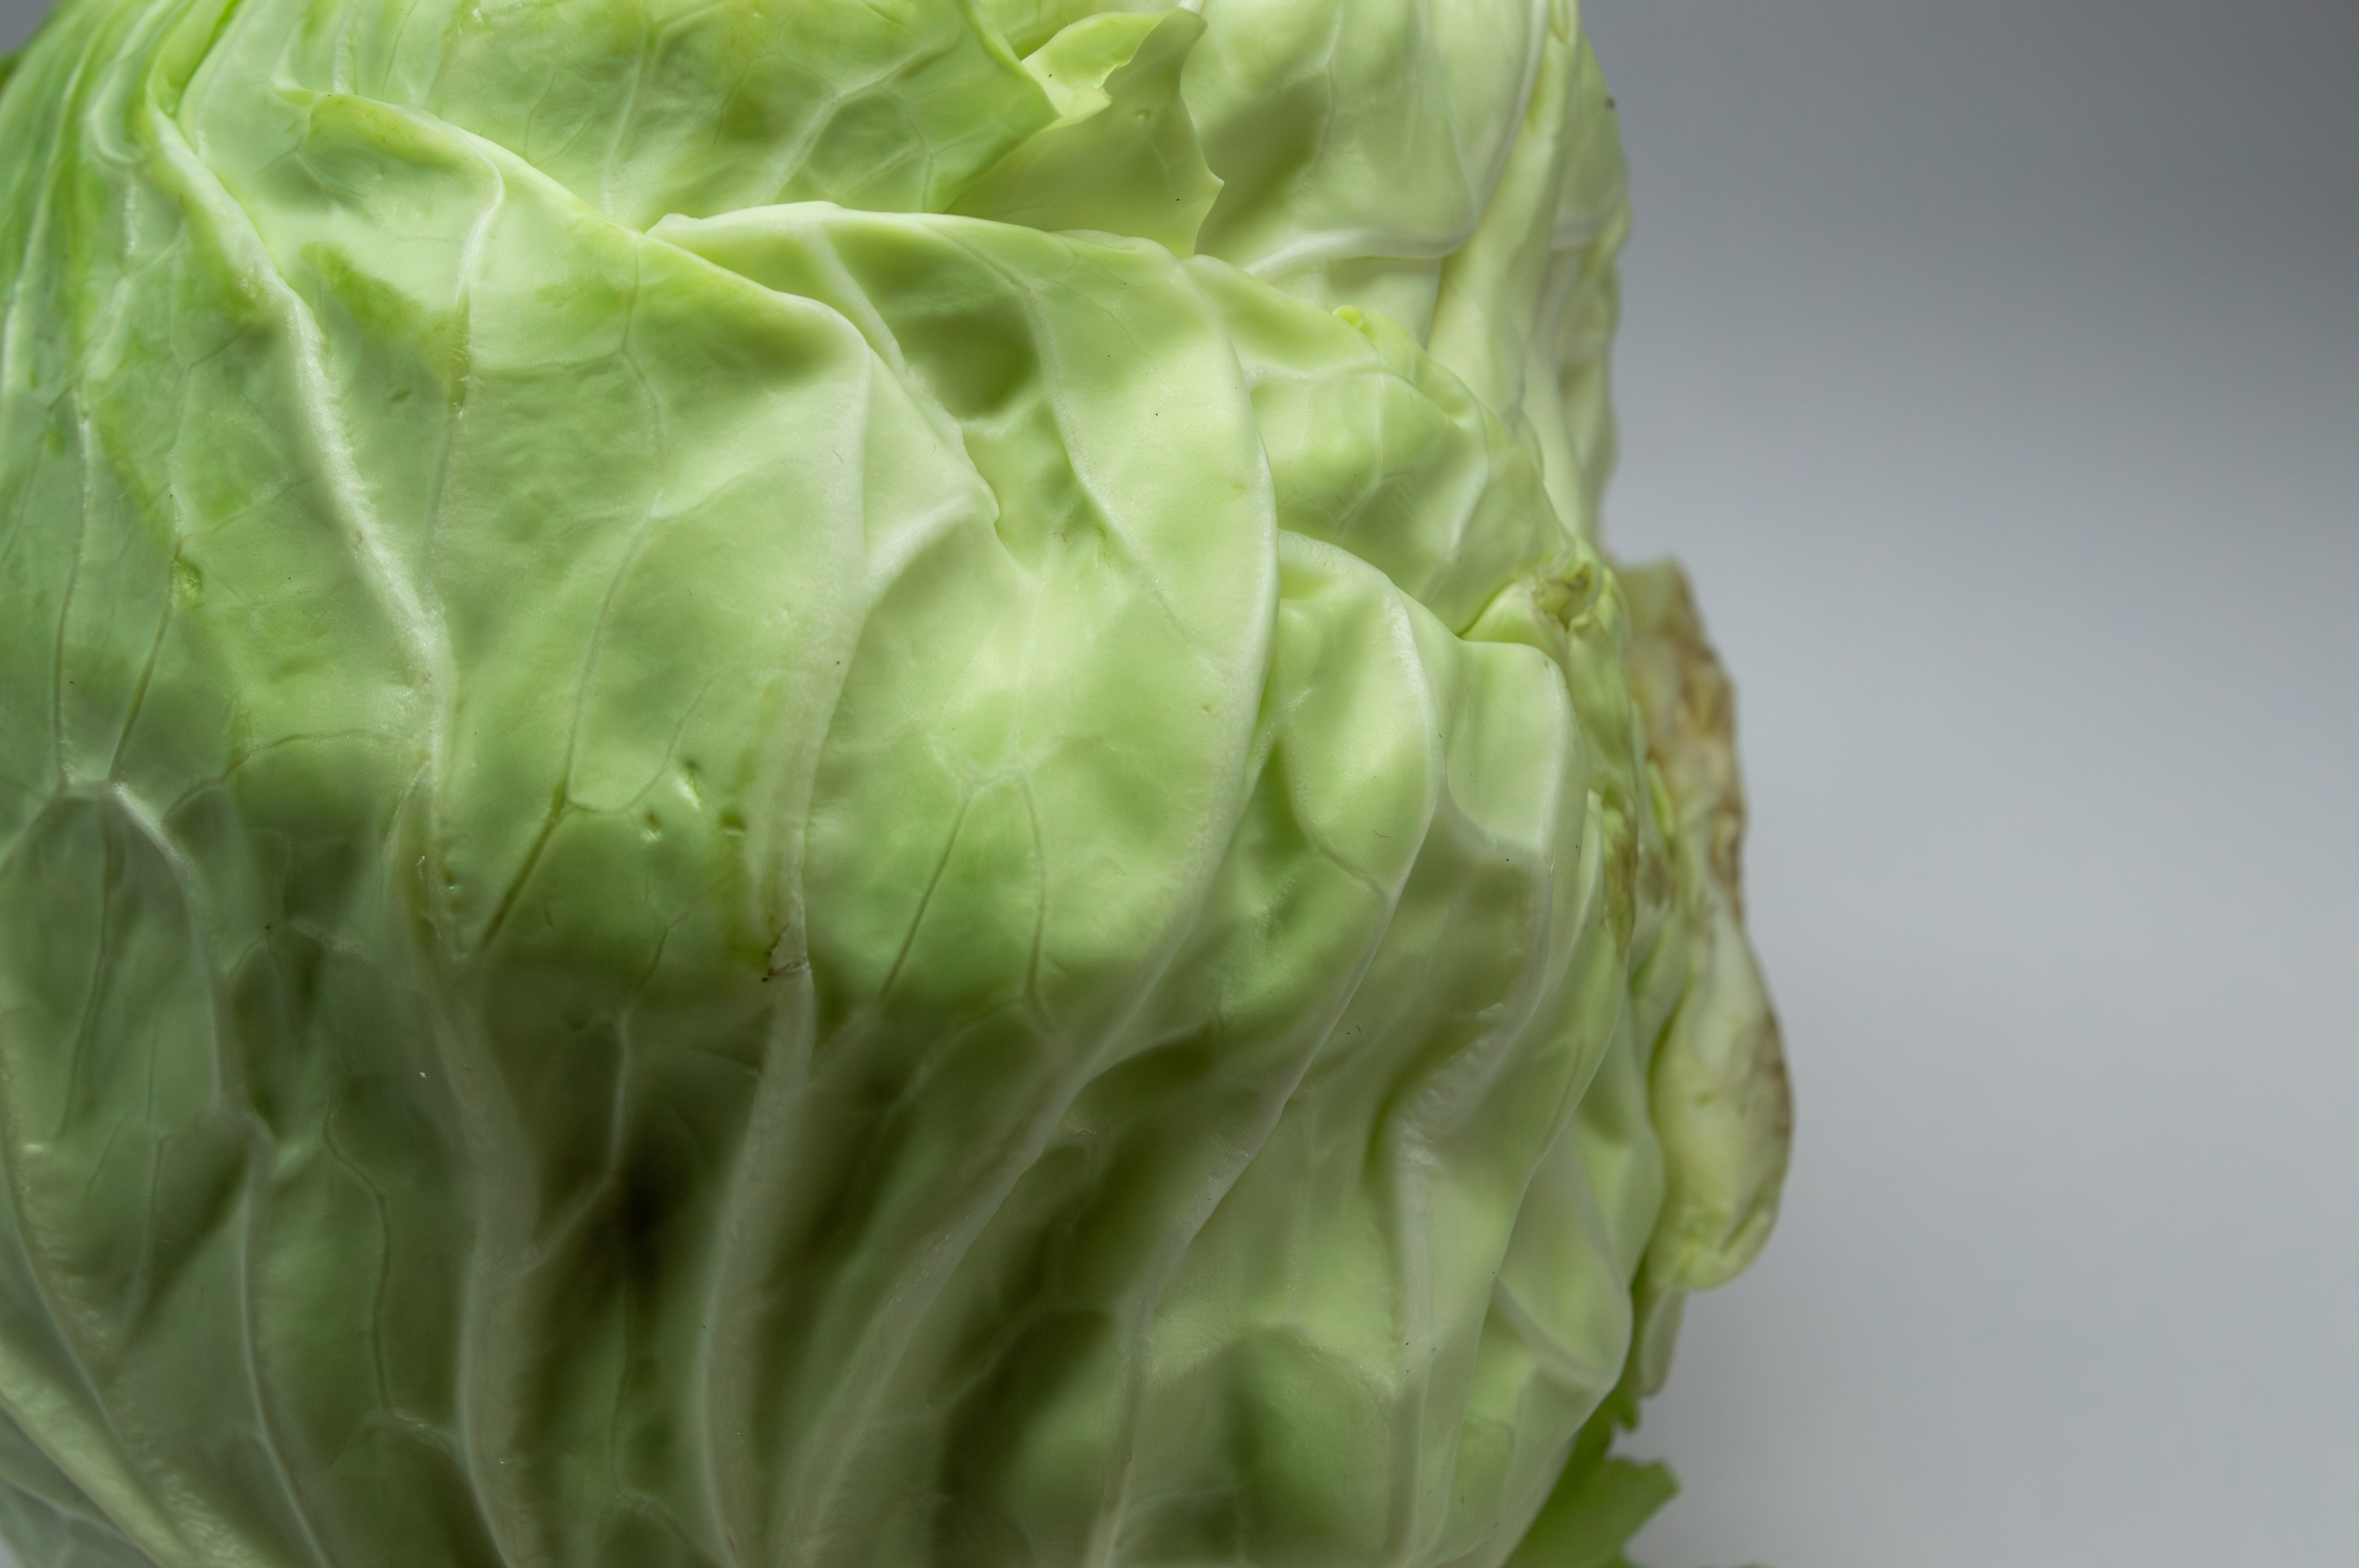
leafy, nutritional, alimentary, natural, nourishment, raw, harvested, round, vitamin, white, vegetable, vegetarian, freshness, agriculture, growth, eating, meal, nature, crunchy, horizontal, food and drink, green color, food, fruit, raw food, leaf, merchandise, kitchen, circle, ingredient, leaf vegetable, cuisine, staple food, dish, produce, Iceburg lettuce, cabbage, flowering plant, sauerkraut, chinese cabbage, vegan nutrition, wild cabbage, brassicales, dishware, event